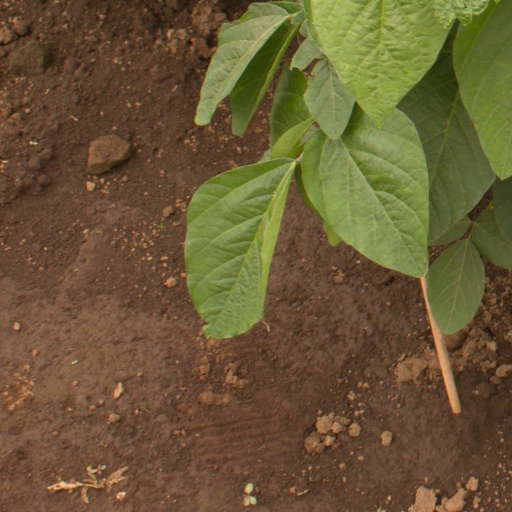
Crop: soybean